Edward Compton (actor)

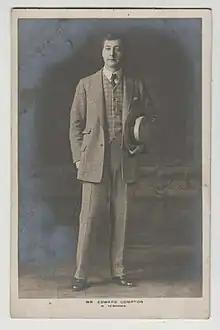
Edward Compton in about 1905

Edward Compton (14 January 1854 – 16 July 1918) was an actor and actor-manager of the Victorian era who enjoyed considerable success in touring the English provinces with plays by Shakespeare, Sheridan and Goldsmith but who met with failure while trying to break into the West End theatre.